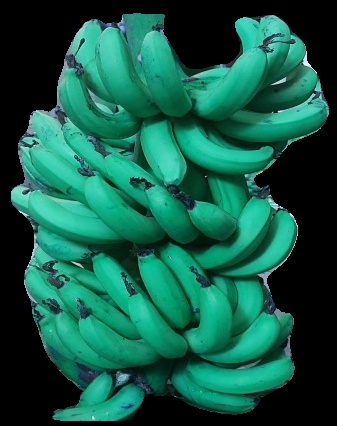
Variety: pachbale
Grade: grade3